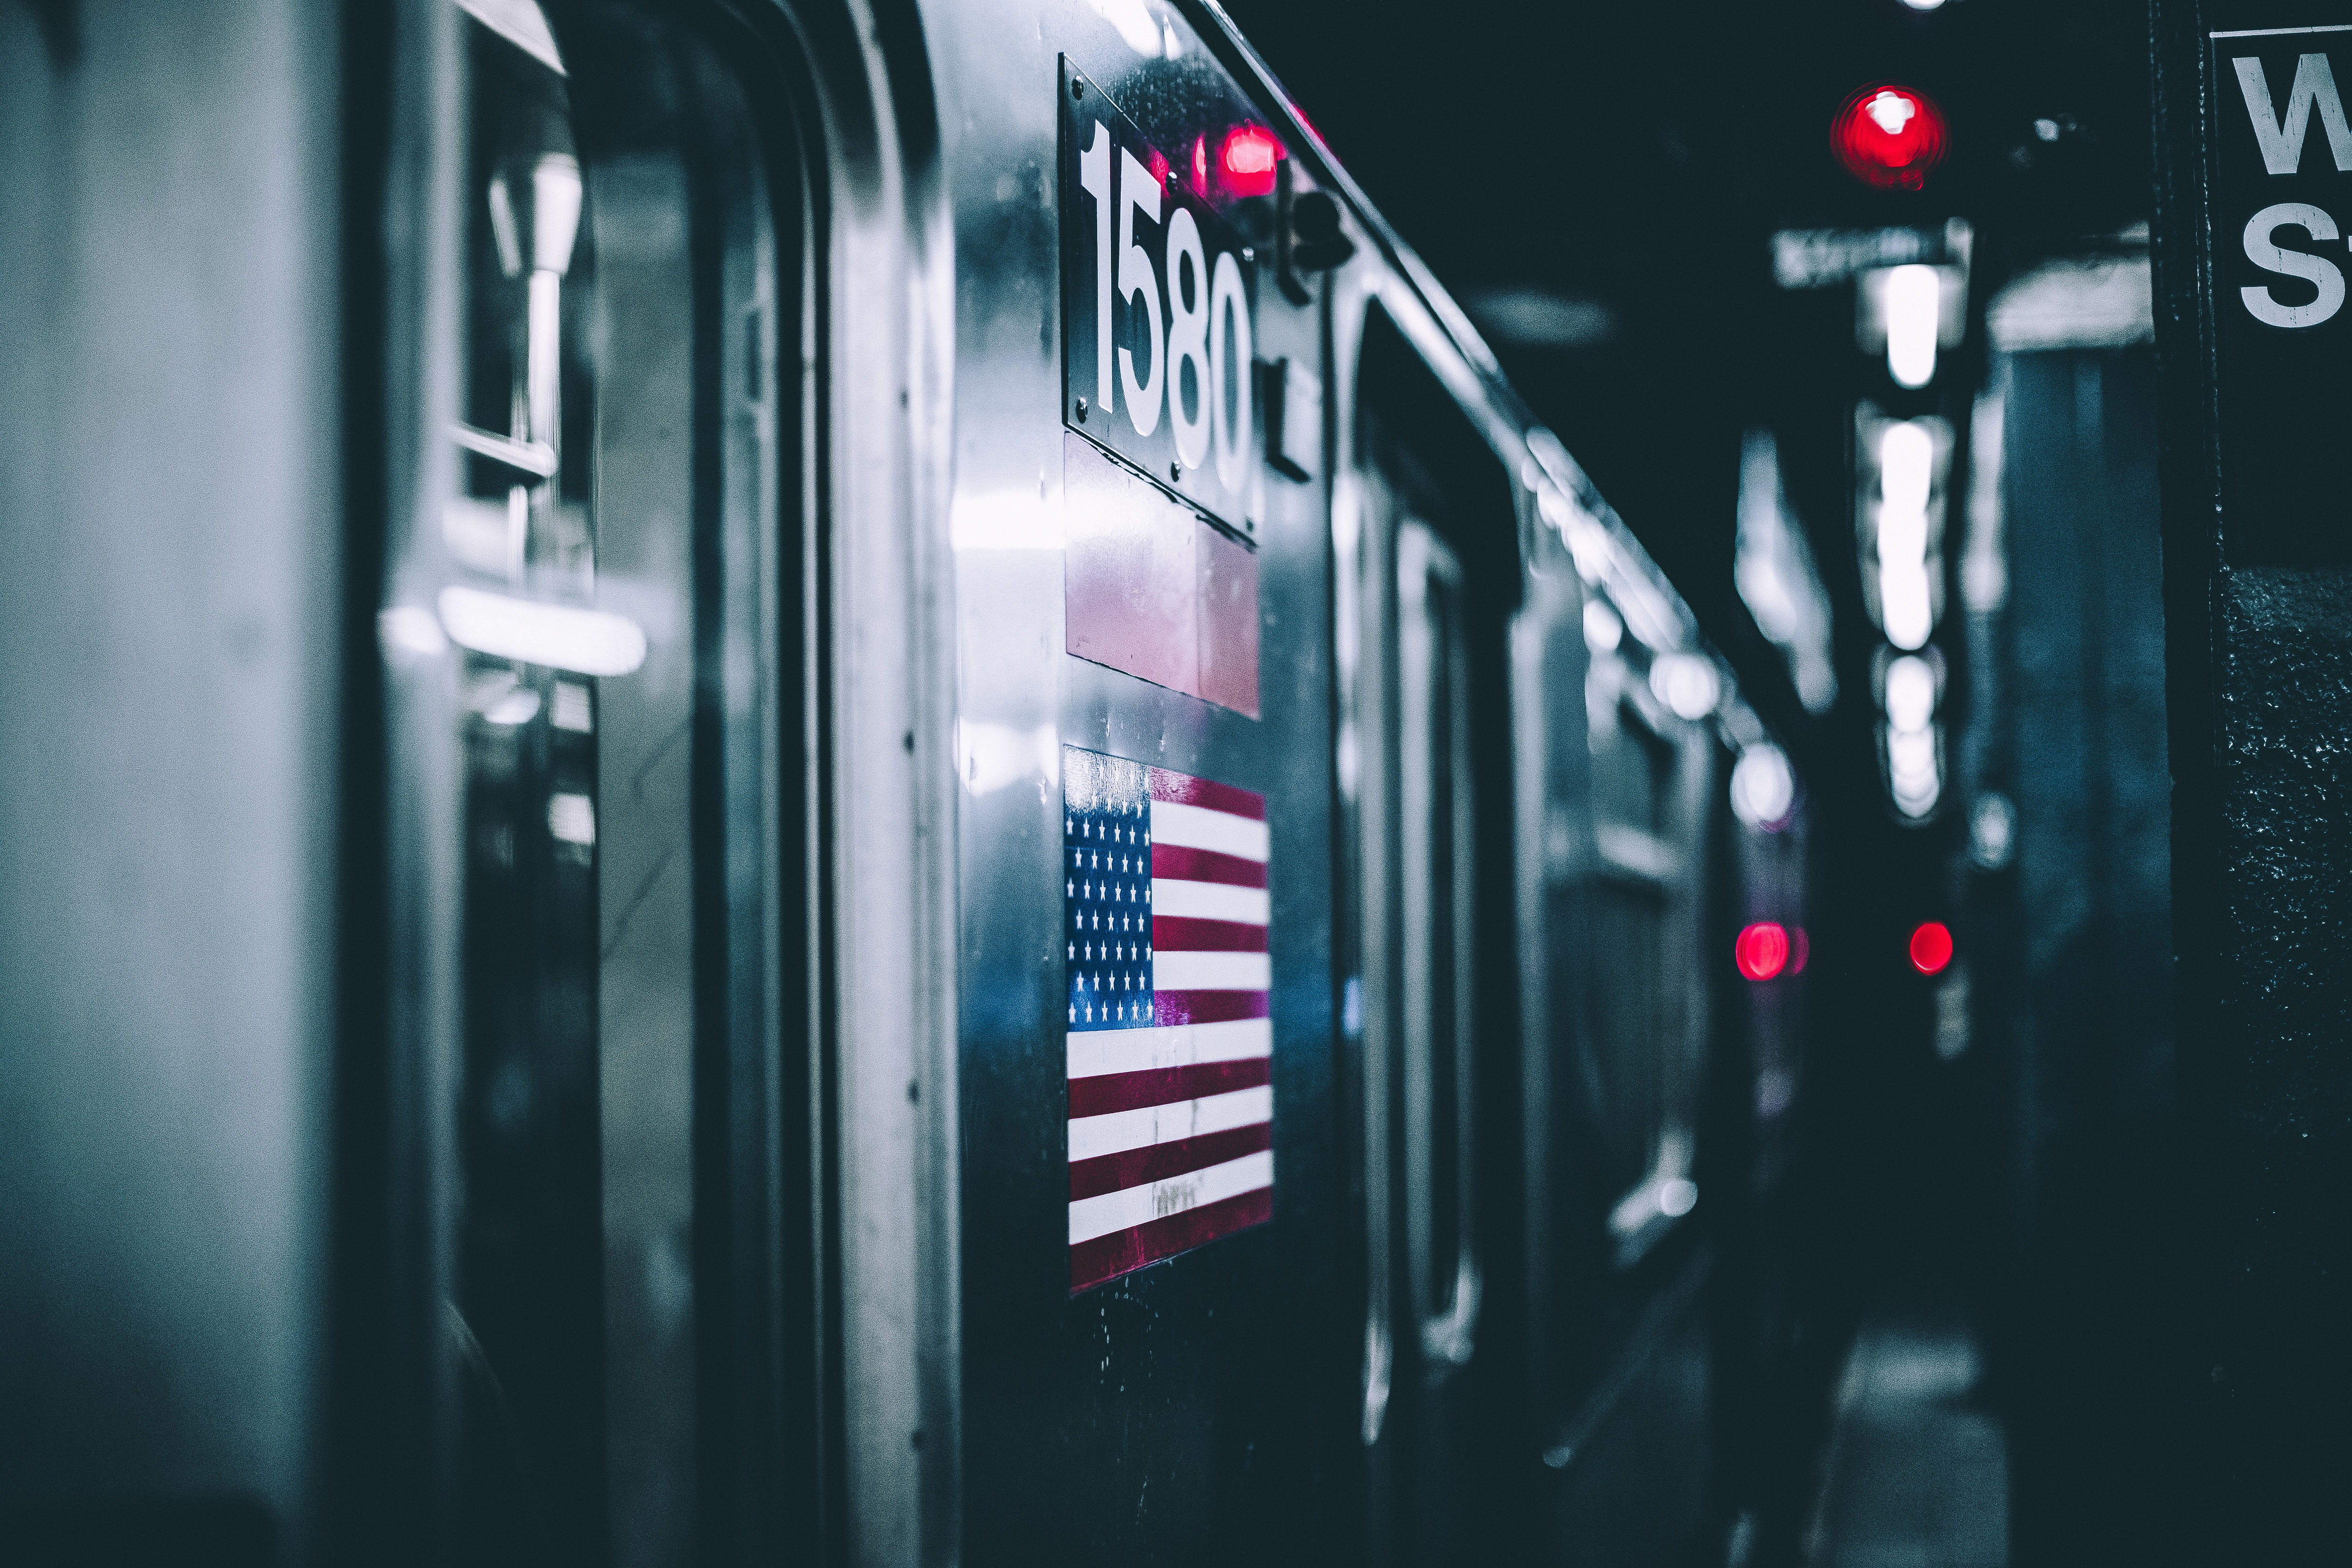
red, black, transport, light, blue, mode of transport, snapshot, urban area, automotive lighting, metropolitan area, night, infrastructure, vehicle, street, photography, architecture, city, train, road, door, darkness, public transport, car, rolling stock